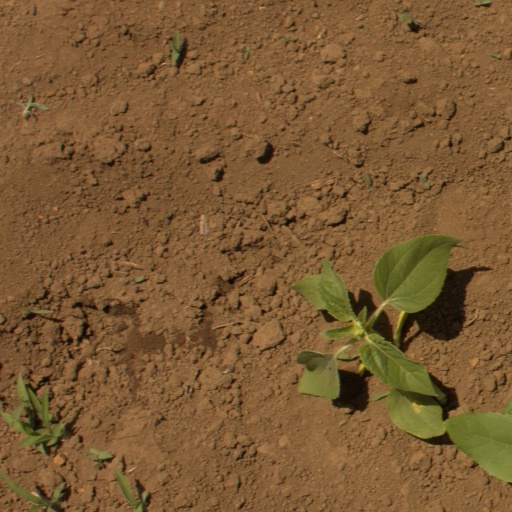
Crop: Jerusalem artichoke